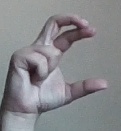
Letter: thal